No. 17 Squadron RAF

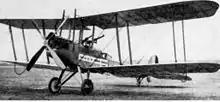
A Royal Aircraft Factory B.E.2c, much like what No. 17 Squadron operated from 1915 to 1918.

No. 17 Squadron formed for the first time on 1 February 1915 at Fort Grange, Gosport as part of the Royal Flying Corps (RFC). It was first equipped with the Royal Aircraft Factory B.E.2c. After an initial training period, the Squadron embarked for Egypt in November and arrived on 11 December. On 24 December, the Squadron made its first reconnaissance flight over the Turkish lines in Sinai, also flying in support of troops engaged with Turkish army units in the Western Desert. Detachments were also to be found in Arabia until July 1916, when the Squadron was sent to Salonika as a mixed unit of twelve B.E.2cs for reconnaissance and a scout component of two Airco D.H.2s and three Bristol Scouts. At first it was the only RFC unit in Macedonia but was later joined by others in April 1918, handing over its fighters to a newly formed No. 150 Squadron. For the rest of the war, it was engaged in tactical reconnaissance and artillery spotting on the Bulgarian border.